Jeff Cravath

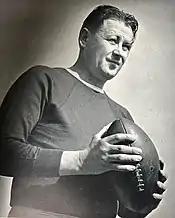
Cravath c. 1945

Cravath served as an assistant coach under Howard Jones in 1927 and 1928. The 1928 team won a national championship. Cravath next became the head coach at the University of Denver from 1929 to 1931, with a record of 11–9–1, and then served one year as an assistant at Chaffey College. He returned to USC as an assistant coach from 1933 to 1940, including the 1939 national championship team on which he was the line coach, and was head coach at the University of San Francisco for one year in 1941, with a record of 6–4. Jones died in July 1941, with assistant Sam Barry taking over the USC team for that season; but when World War II began and Barry entered the Navy, he recommended Cravath for the position on a permanent basis; ;Barry returned as an assistant from 1945 to 1950. The new coach, rejected for military service due to poor eyesight, became the first USC alumnus to lead the program.